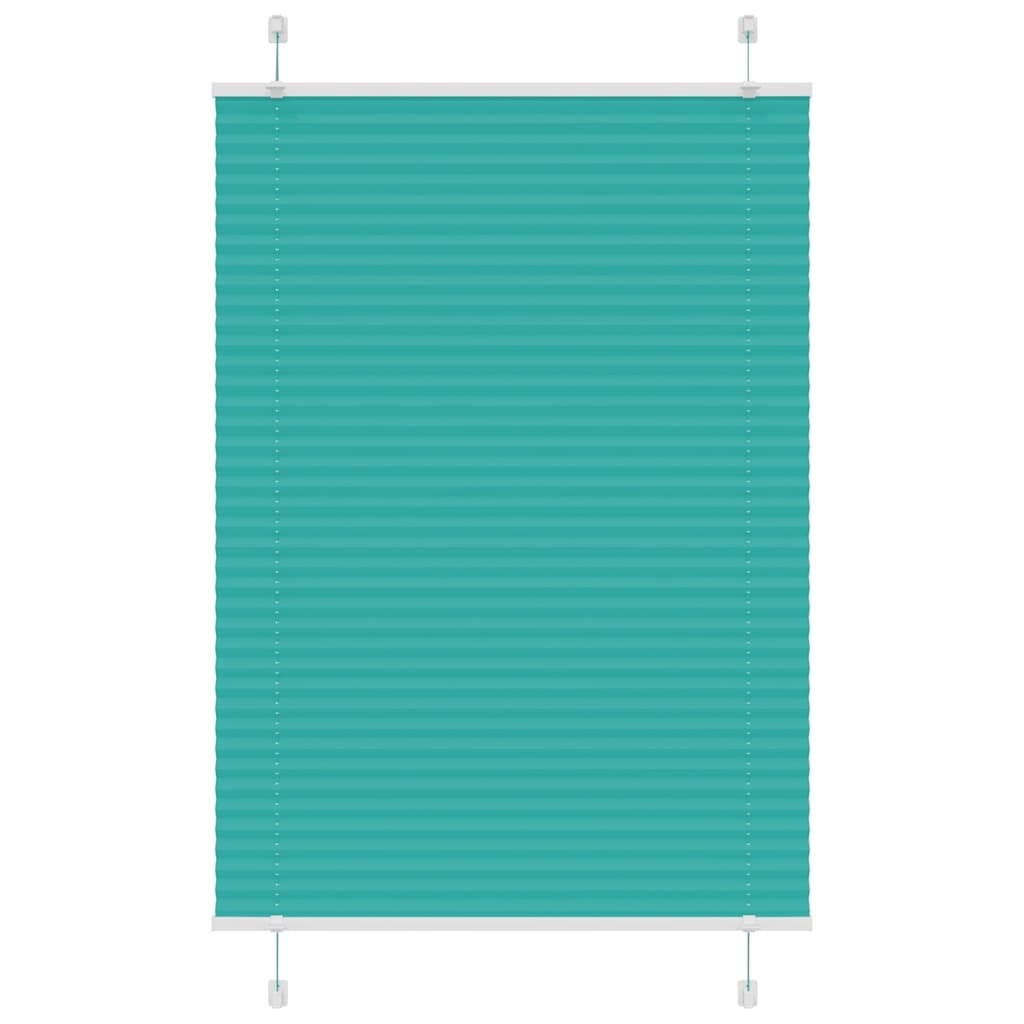
plisségardin Bensin Grønn 95x150 cm Stoff Bredde 94,4 cm
Hev rommets stil og funksjonalitet med denne plisségardinen, som tilbyr privatliv og eleganse. Slitesterk og lite vedlikehold: Laget av 100 % polyester, plisségardinen er bygget for å vare og motstå slitasje. De er også enkle å rengjøre, og krever vanligvis lett støvtørking eller avtørking med en fuktig klut. Personvern og solbeskyttelse: Persiennen er ikke gjennomsiktig, men mørkner heller ikke helt, og gir optimalt privatliv og blendingsbeskyttelse med det plisserte stoffet. Du kan justere personvernnivået ved å flytte det opp eller ned. To monteringsmåter: Du kan feste plisségardinen til veggen eller vinduet med skruer eller uten å bore ved hjelp av klemmebraketter, avhengig av dine behov. Elegant design: Takket være det slanke og moderne mønsterdesignet, komplementerer denne plisségardinen uten problemer en rekke rominnredninger. Du kan bruke den i stuen, soverommet, kontoret og så videre. Advarsel: Oppbevar ledninger utilgjengelig for små barn. Snorer kan vikles rundt et barns hals. Godt å vite: Før du kjøper persienner, start med å måle opp vindusglasset ditt. Bare et vennlig tips: stoffet er litt smalere enn den totale bredden, inkludert brakettene. For å sikre at dine nye persienner gir full dekning, legger du bare til 0,6 cm til bredden på vindusglasset når du beregner hva du skal bestille. Farge: bensingrønn Materiale: 100 % polyester Total høyde: 150 cm Total bredde: 95 cm Stoffbredde: 94,4 cm (toleranse ±2 mm) Med forskjell: 0,6 cm Tykkelsesområde for vinduskarm: 0,5-2,3 cm To monteringsmåter (med skruer eller uten boring ved hjelp av klemmebraketter) Monteringstilbehør er inkludert Montering kreves: ja
Brand: vidaXL
Category: Home & Garden > Decor > Window Treatments > Window Blinds & Shades